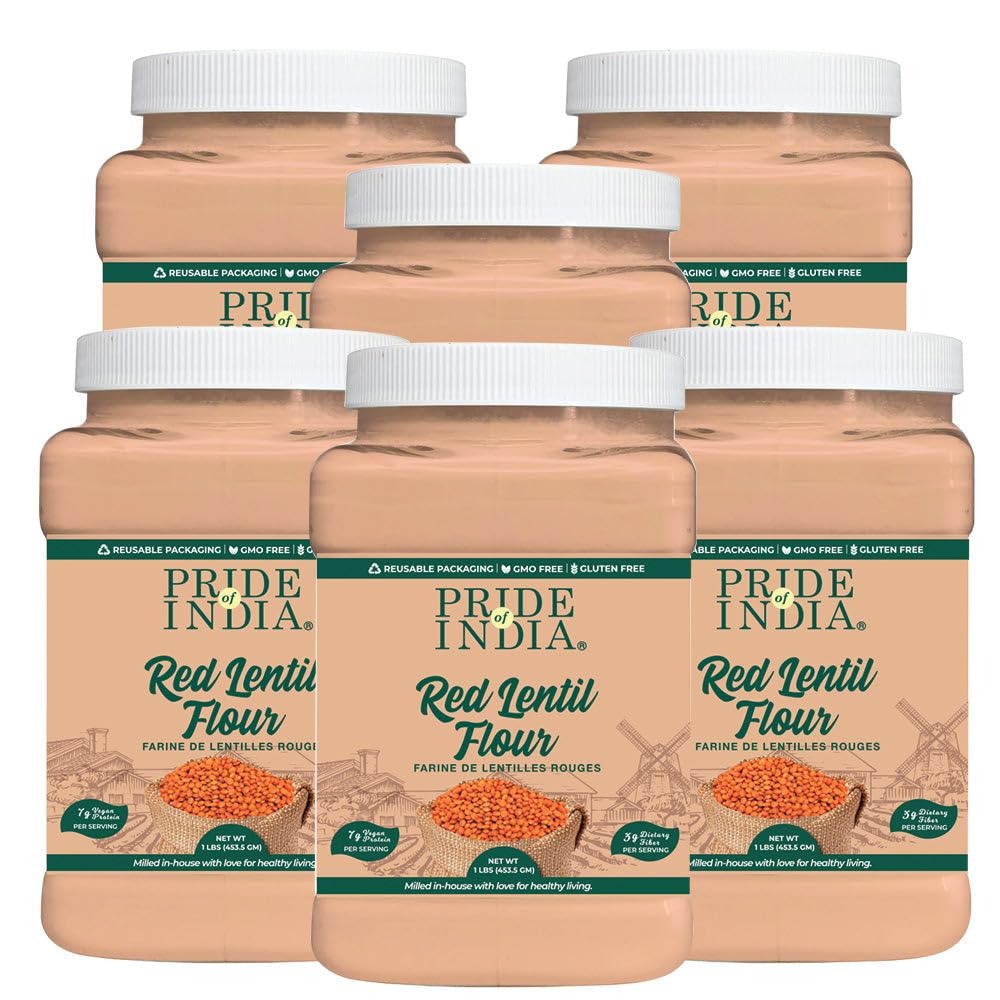
Item Name: Pride of India - PACK of 6 - Red Lentil Flour 1 lbs (454 gm) Hint of Sweetness Slightly Nutty Earthy Flavor Freshly Milled in Small Batches | Used for Cooking Baking Thickening Coating
Bullet Point 1: Culinary Kaleidoscope: Embark on a vibrant culinary journey with Red Lentil Flour, a versatile ingredient that adds a colorful twist to your recipes. From savory flatbreads to hearty soups, explore a kaleidoscope of flavors and textures that ignite your taste buds and inspire culinary creativity.
Bullet Point 2: Nutrient-Rich Elevation: Elevate your meals with the nutrient-packed goodness of Red Lentil Flour, brimming with protein, fiber, and essential vitamins and minerals. Fuel your body with wholesome nourishment while indulging in delicious dishes that satisfy both your cravings and your nutritional needs.
Bullet Point 3: Gluten-Free Delight: Delight in the gluten-free goodness of Red Lentil Flour, offering a delicious solution for those with dietary restrictions. Enjoy the freedom to indulge in your favorite comfort foods without compromising on taste or texture – this flour delivers on both fronts, ensuring that everyone can savor the joy of homemade delights.
Bullet Point 4: Bold Flavor Infusion: Infuse your dishes with the bold, earthy flavors of Red Lentil Flour, adding depth and complexity to every bite. Whether you're crafting spicy curries or savory snacks, let the rich essence of lentils elevate your culinary creations and leave a lasting impression on your palate.
Bullet Point 5: Convenience Redefined: Redefine convenience in the kitchen with Red Lentil Flour, offering a quick and easy solution for busy cooks and health-conscious foodies. With its versatile applications and long shelf life, it's the perfect pantry staple for whipping up nutritious and delicious meals with minimal effort, ensuring that wholesome goodness is always within reach.
Product Description: In the heart of culinary innovation lies a gem of vibrant hue and wholesome nutrition: Red Lentil Flour, a beacon of creativity in the world of cooking. With its rich, sunset-like color reminiscent of warmth and vitality, this flour embodies both boldness and nourishment in every finely ground particle. Derived from the resilient red lentil, celebrated for its protein-packed goodness and earthy flavor, this flour spins tales of resilience and culinary adventure, blending tradition with modern flair. Red Lentil Flour dances effortlessly through the culinary realm, infusing dishes with a vibrant hue and a subtle earthiness that delights the senses. Imagine golden-brown fritters, crisp and aromatic, their savory interior bursting with the wholesome goodness of lentils, inviting each bite to be savored with delight. Alternatively, envision velvety soups and stews, their hearty texture and robust flavor deepened by the addition of lentil flour, comforting the soul with each spoonful. From crispy coatings to hearty soups, Red Lentil Flour emerges as a culinary muse, inspiring creativity and nourishing both body and spirit with its vibrant essence.
Value: 96.0
Unit: Ounce

Price: 47.99